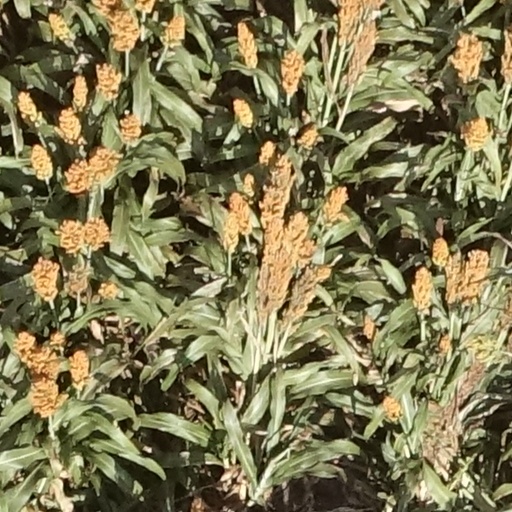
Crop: sorghum